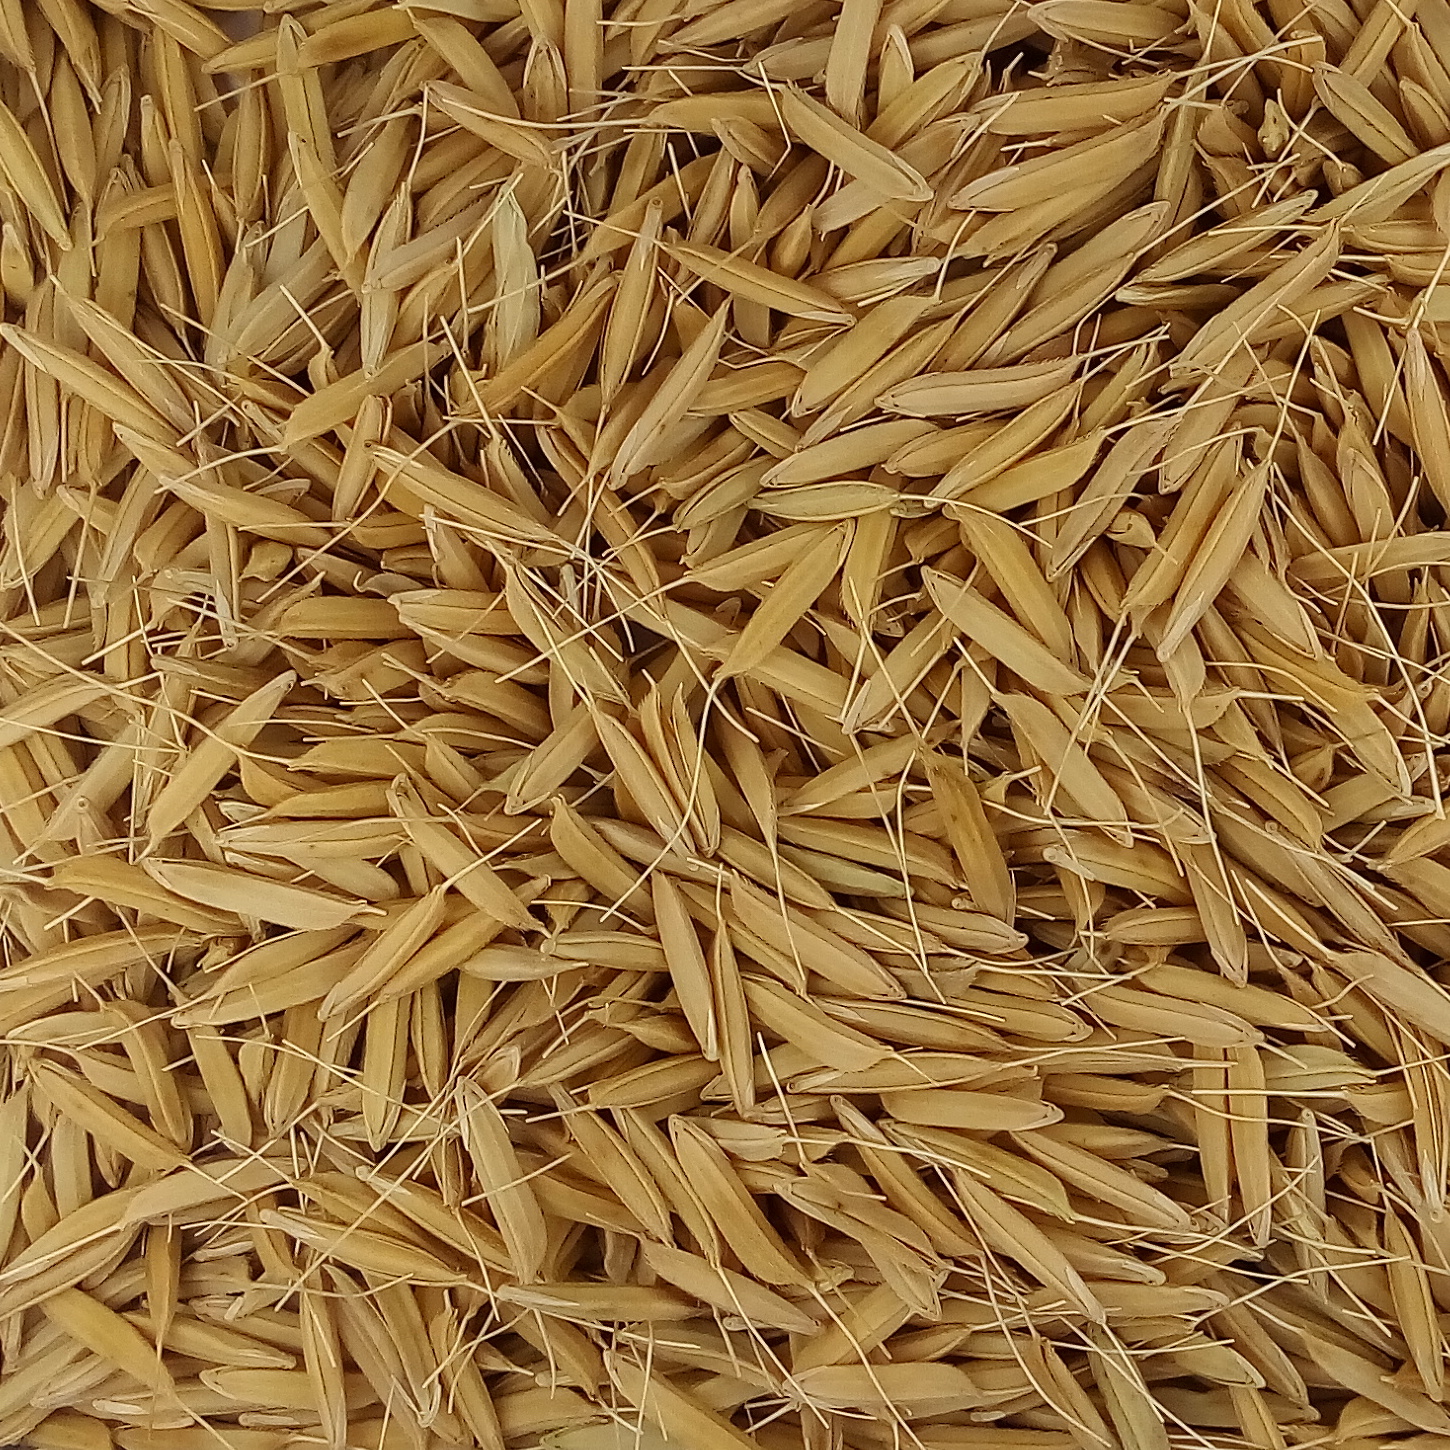
Rice seed variety: PB1